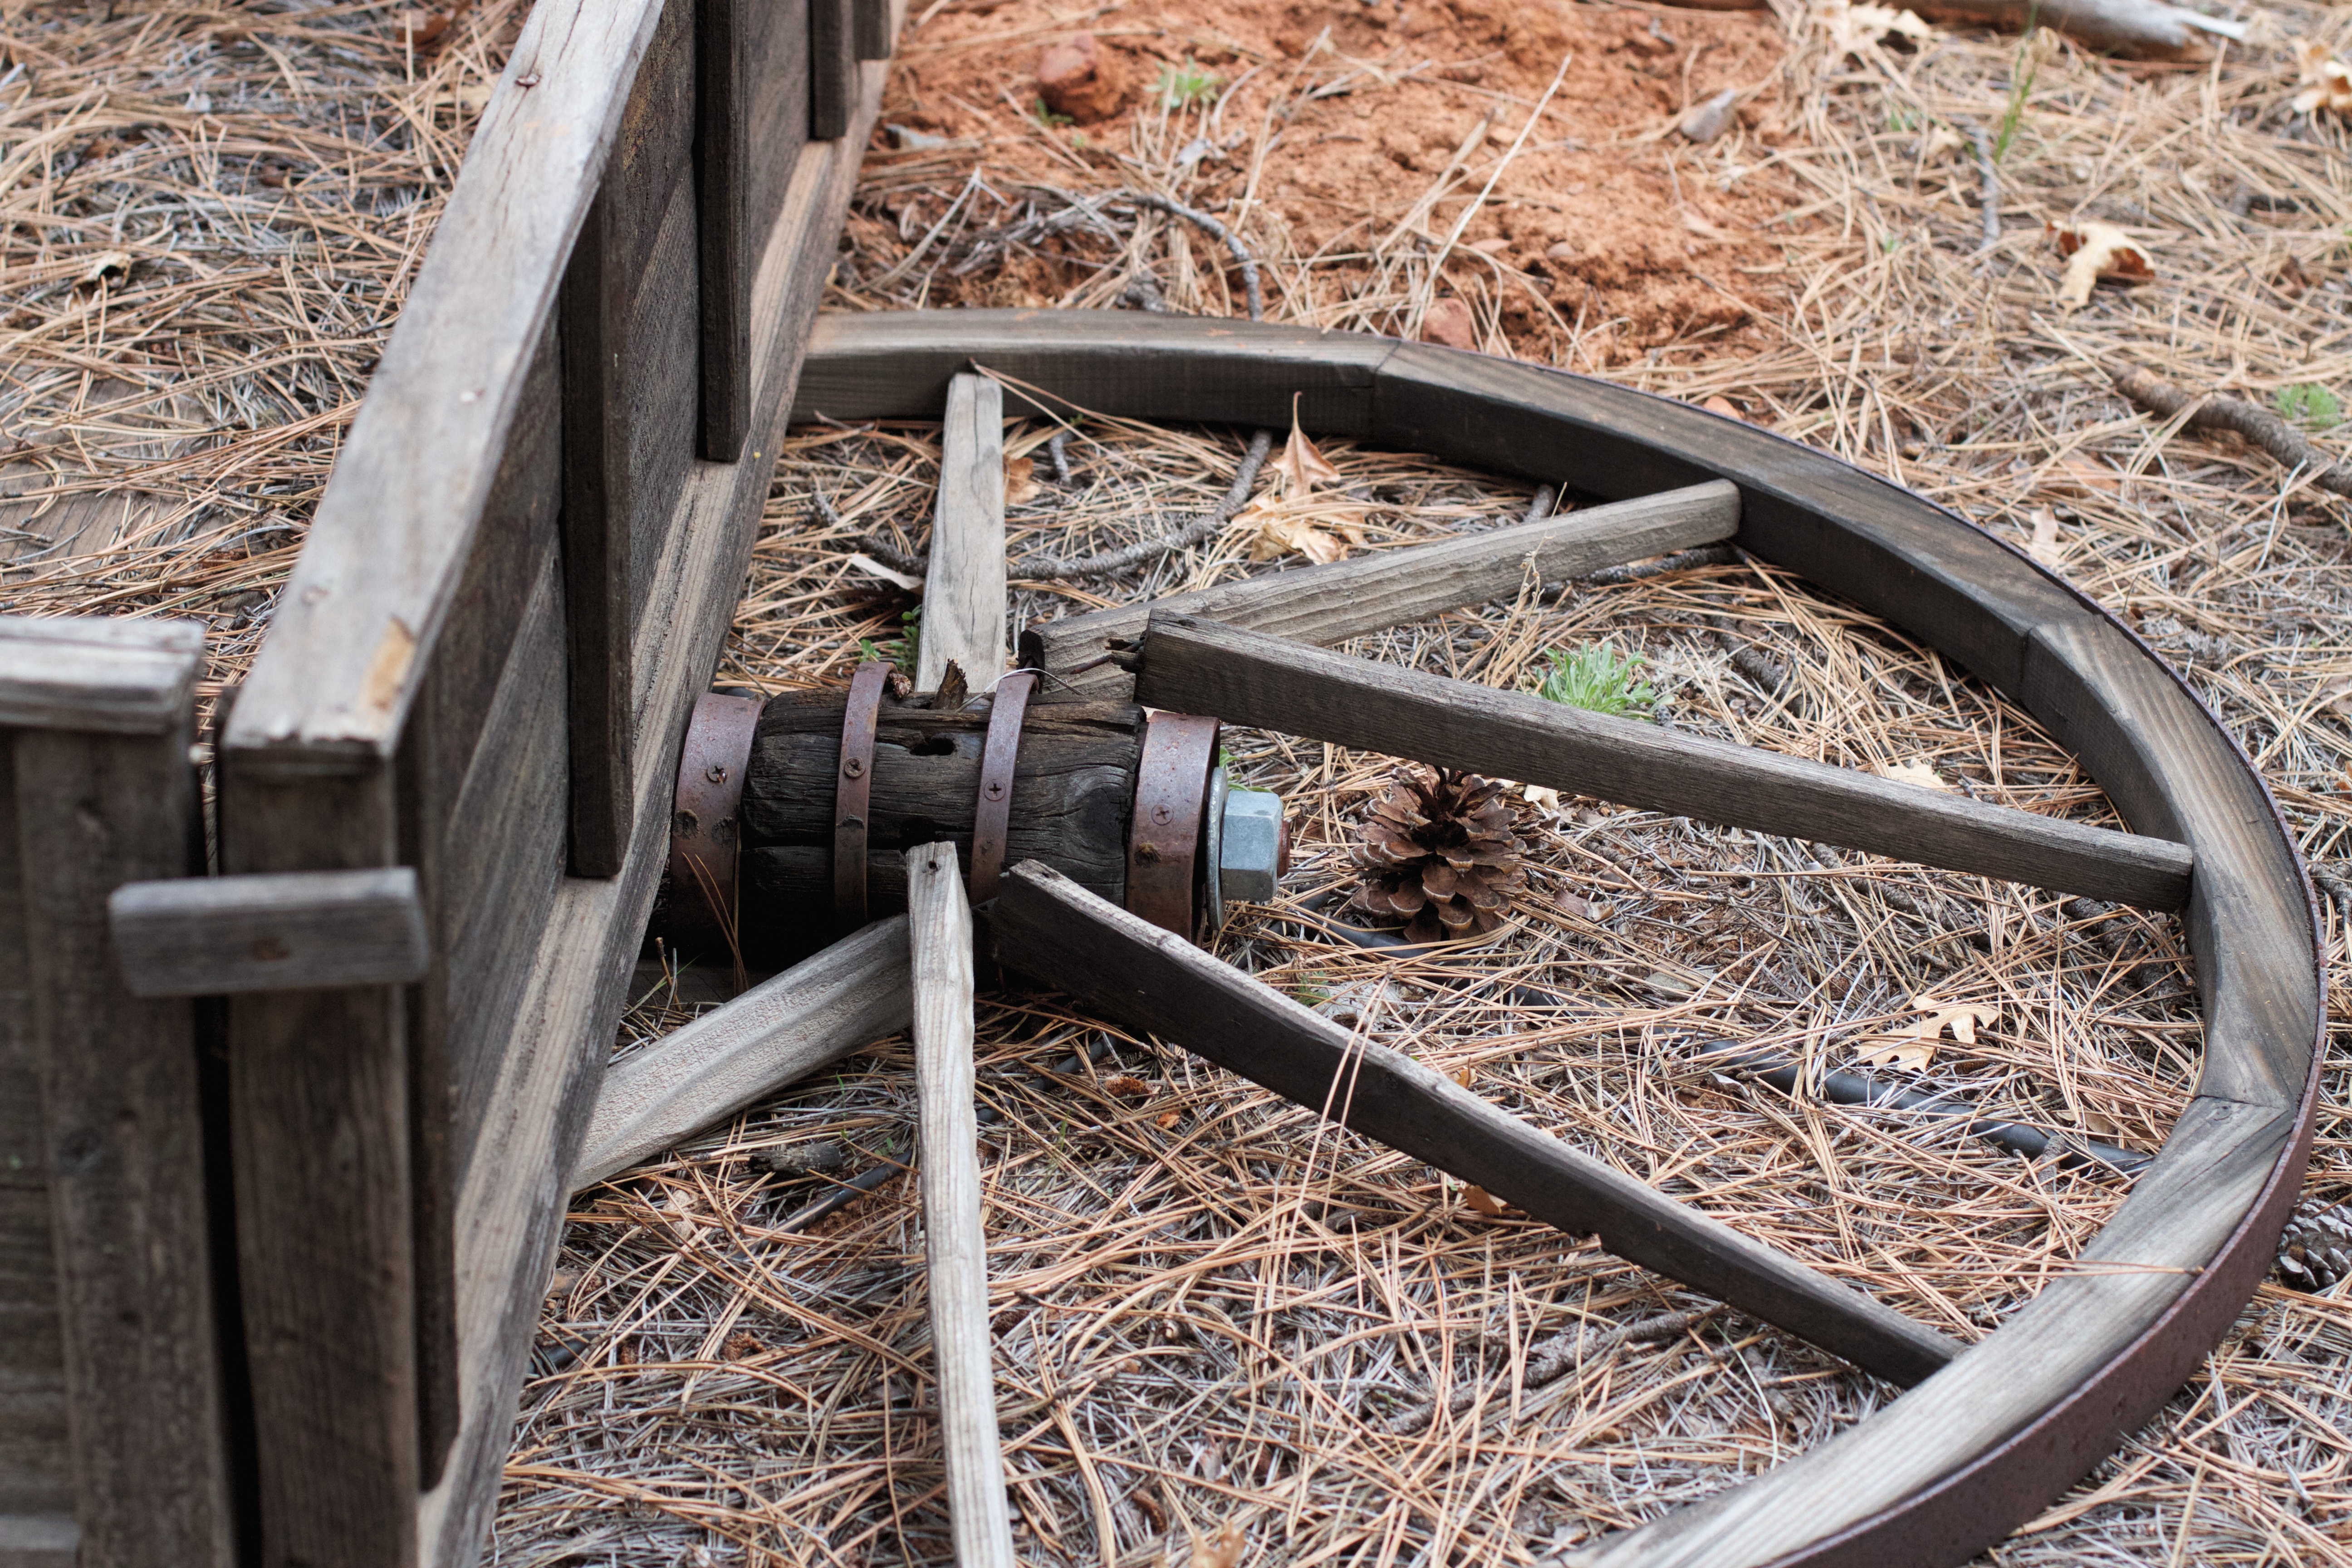
wood, track, agriculture, cool image, iron